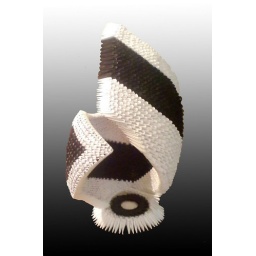
Abstract paper sculpture created with Zhe Zhi folded units in black and white.